Eastcote House Gardens

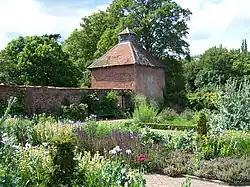
The dovecote and herb beds

Eastcote House Gardens is an area of public parkland in Eastcote, within the London Borough of Hillingdon. The site covers and incorporates the walled garden, dovecote and coach house of Eastcote House. The house was demolished in 1964 by the then Ruislip-Northwood Urban District Council (RNUDC), one of the predecessors of the London Borough of Hillingdon which was formed the following year. At the public's request, the garden and outbuildings were retained and are now maintained by a group of volunteers, the Friends of Eastcote House Gardens, in partnership with the local authority.